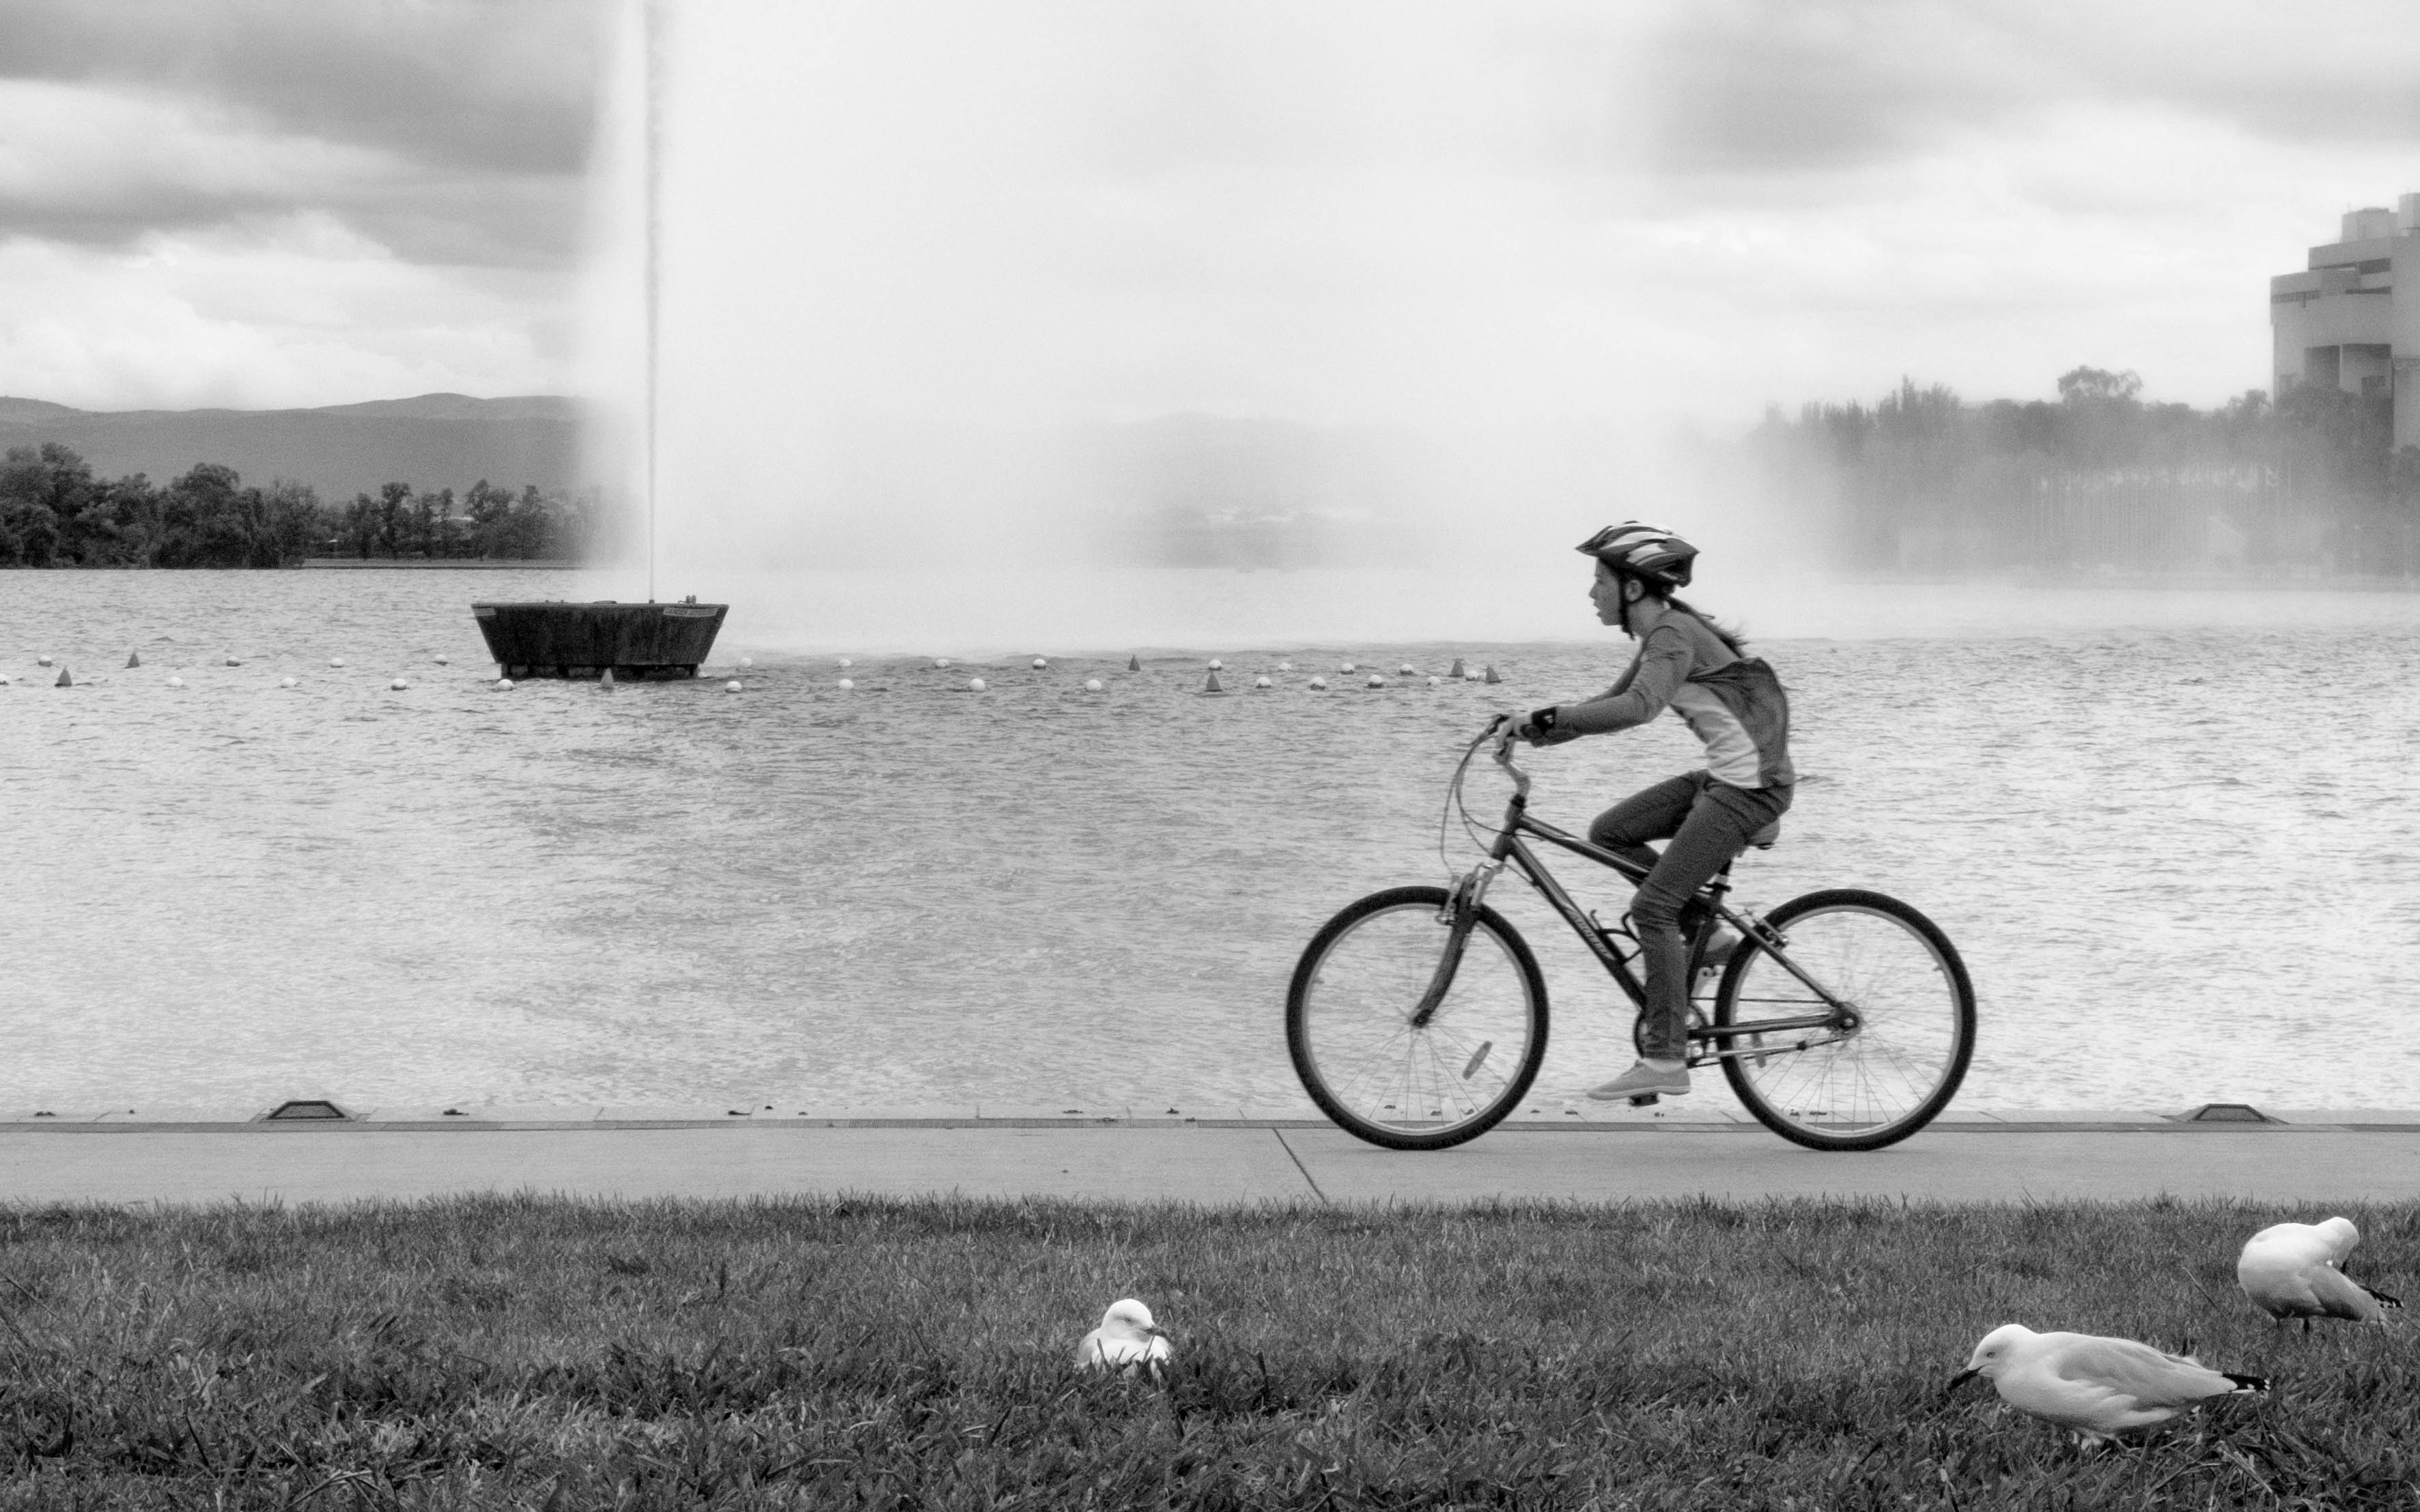
snow, black and white, white, photography, bicycle, vehicle, weather, monochrome, cycling, photograph, monochrome photography, atmospheric phenomenon